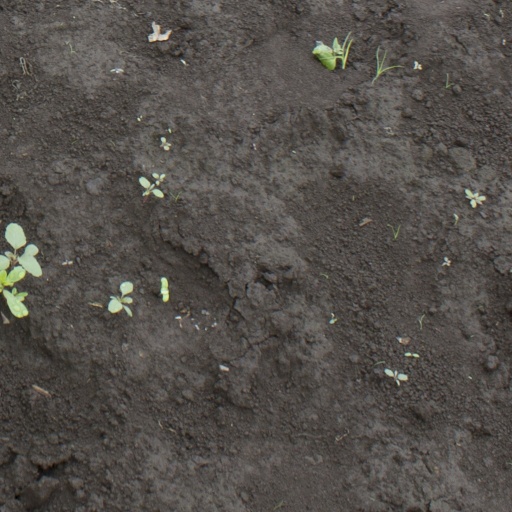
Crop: soybean